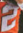
Number: 2